Monstrous birth

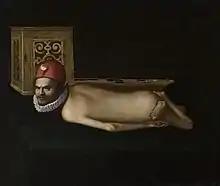
Sixteenth-century oil painting,

From the early Middle Ages onward, especially monstrous human births were seen as signifying God's interaction with the world: "a monstrous birth "is" the shape of wickedness, not only the result of original sin but of more local and immediate forms as well." One of the best-known examples of such births was the Monster of Ravenna.